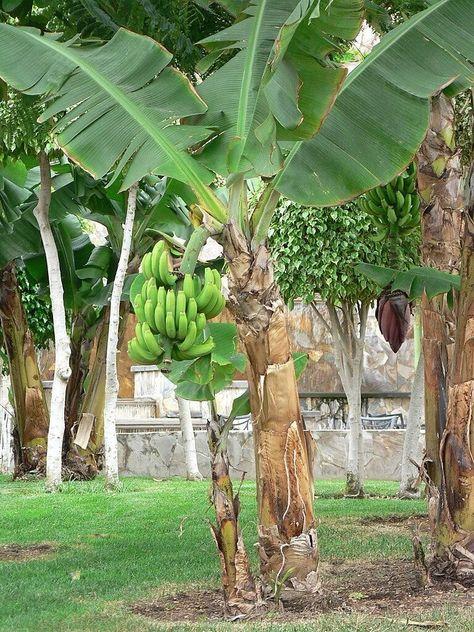
Mimea imepandwa katika shamba, miwili kati yake imetoa ndizi tayari, zinaendelea kukua na kumea, kuufikia ule ukubwa unaohitajika sokoni kwa ajili ya wafanyabiashara.